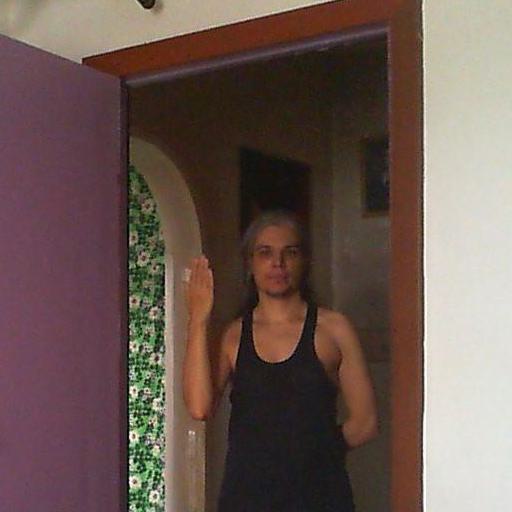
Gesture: stop_inverted